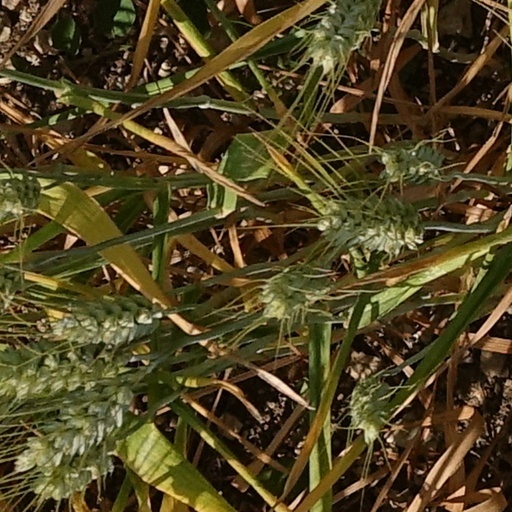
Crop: wheat